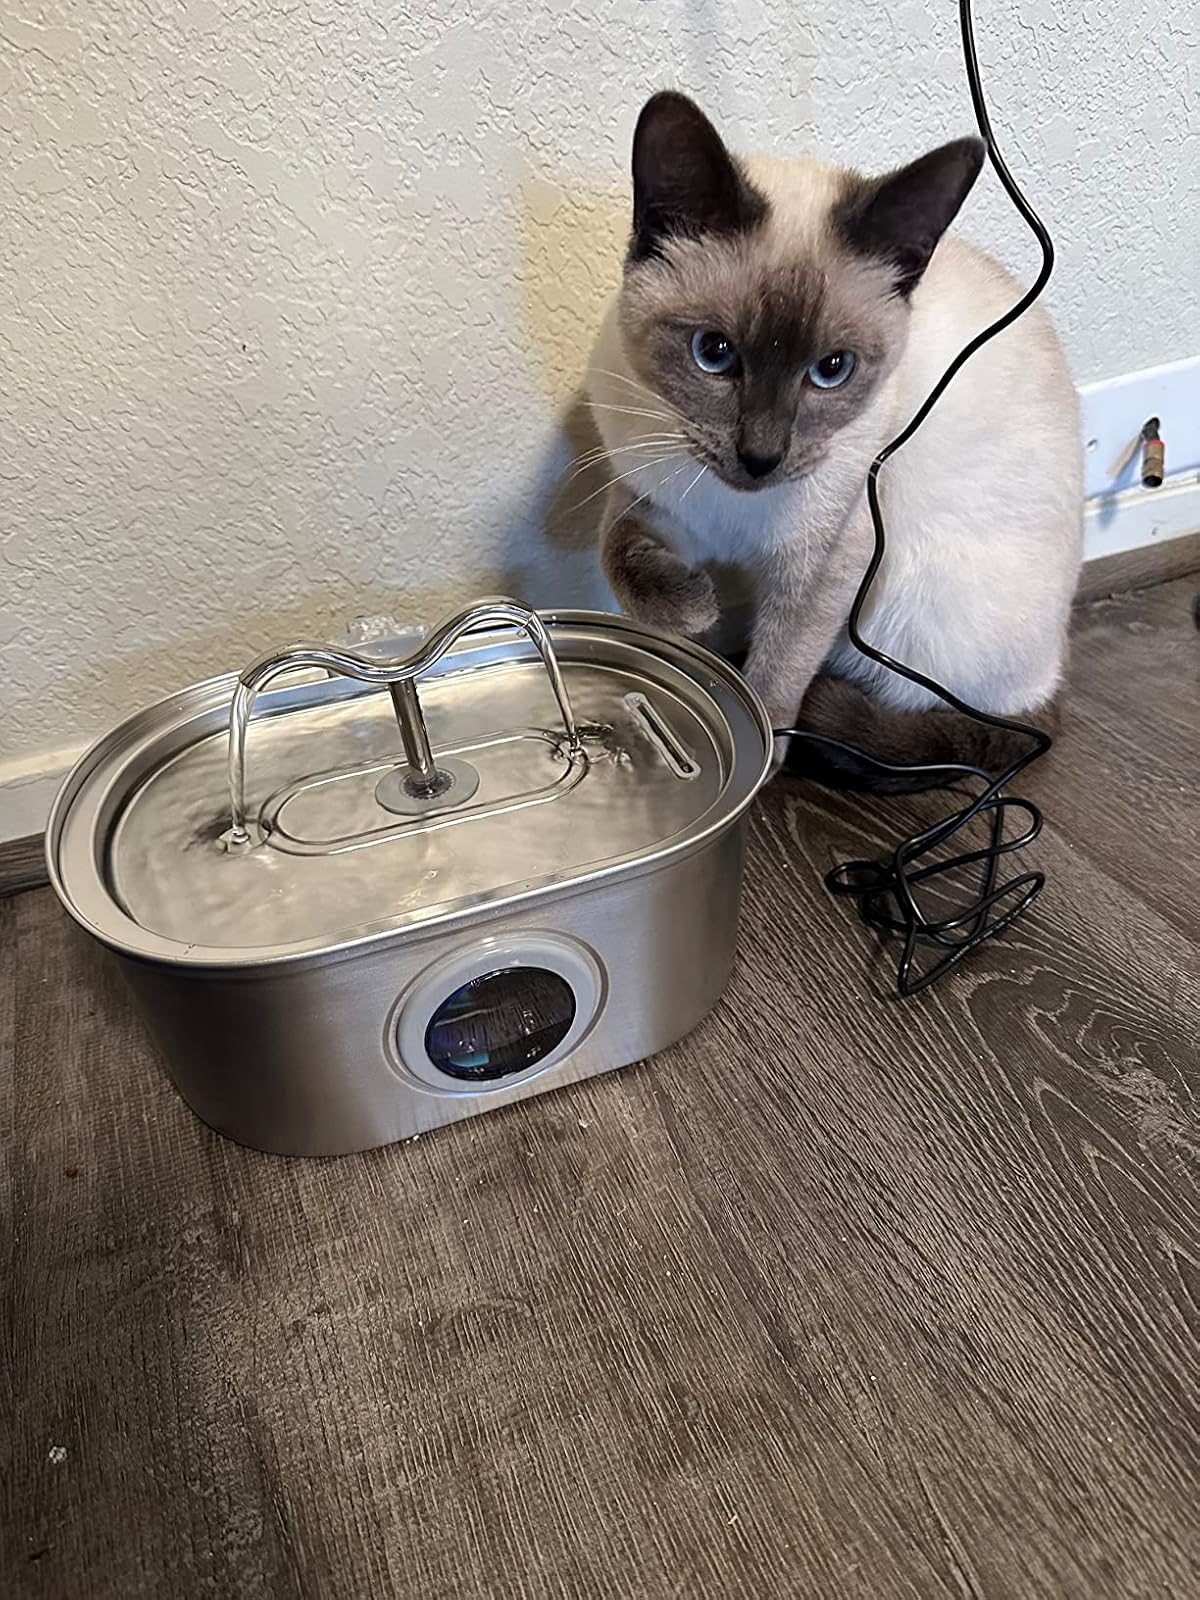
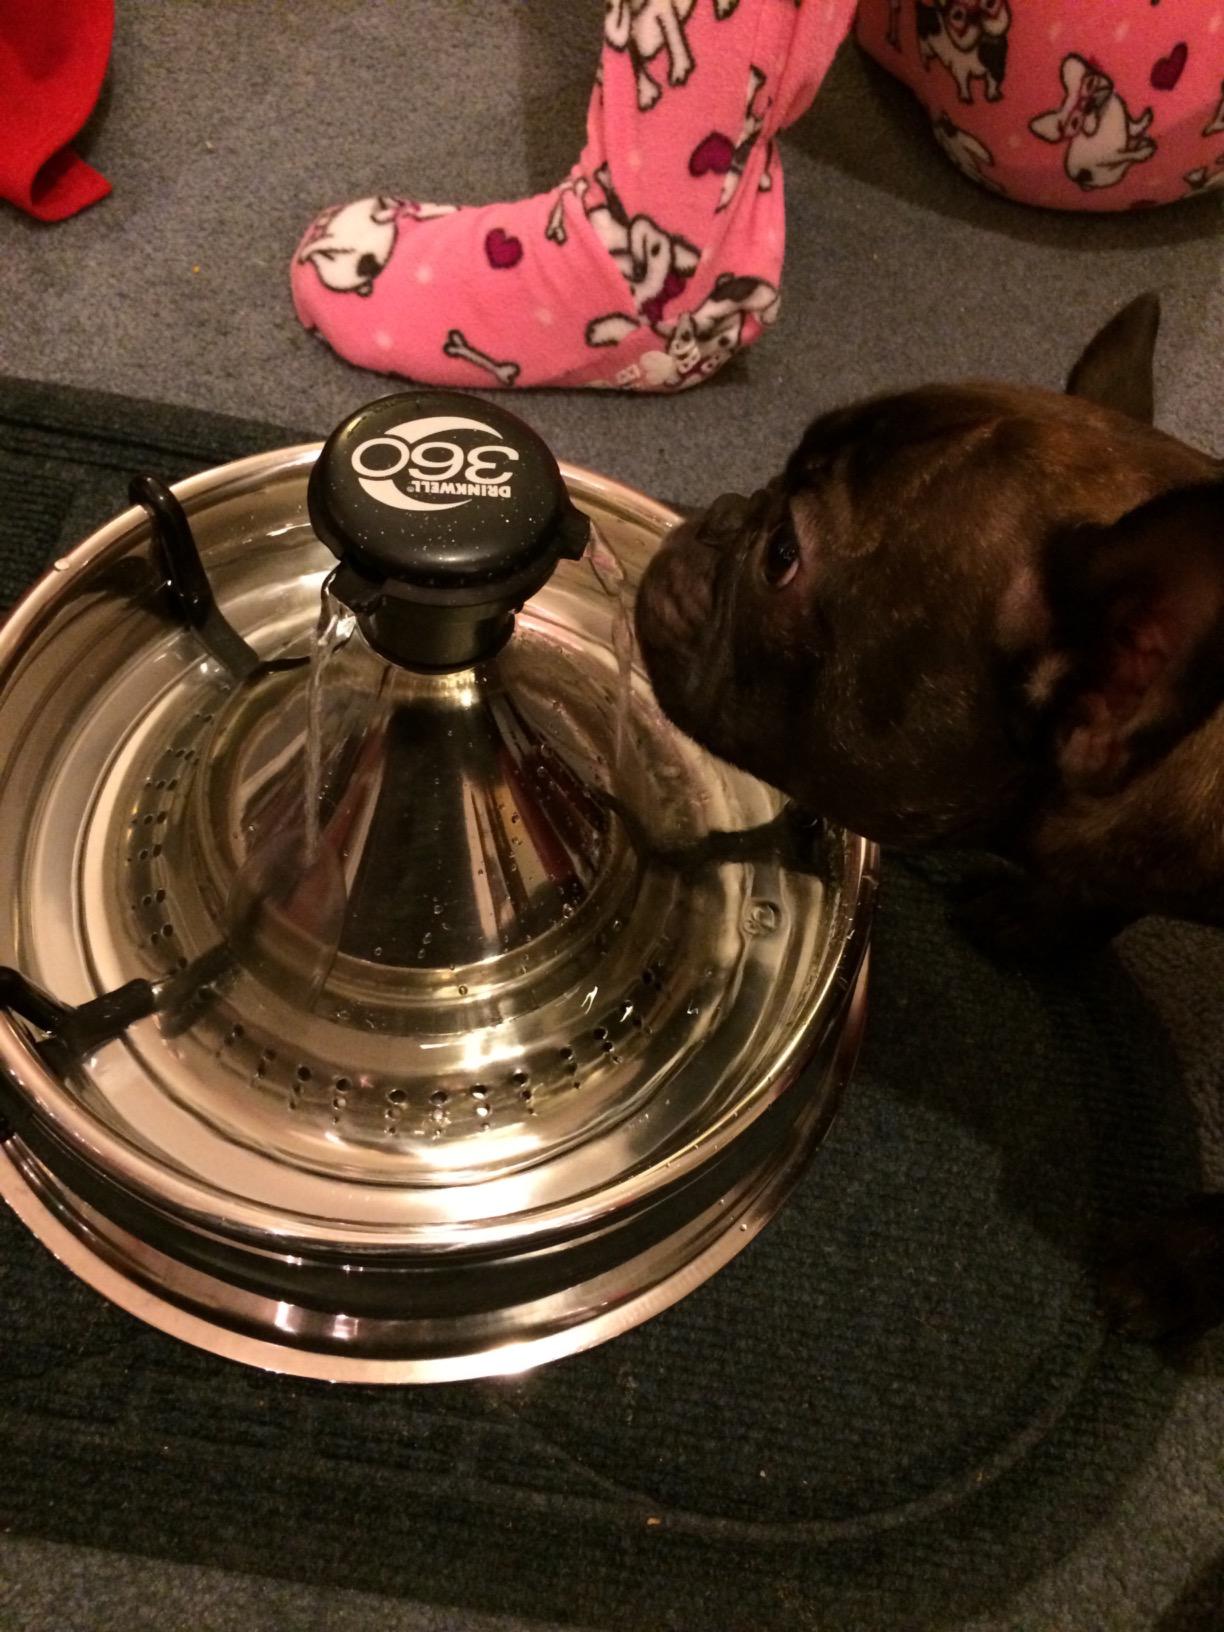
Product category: items_bowl
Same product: no